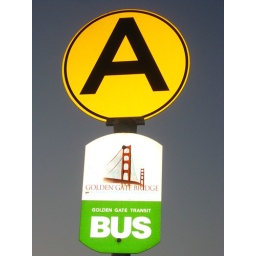
A third round letter sign found. This is the first one seen over a bus stop sign